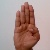
The image shows a hand gesture representing the letter 'B' in Indian Sign Language.